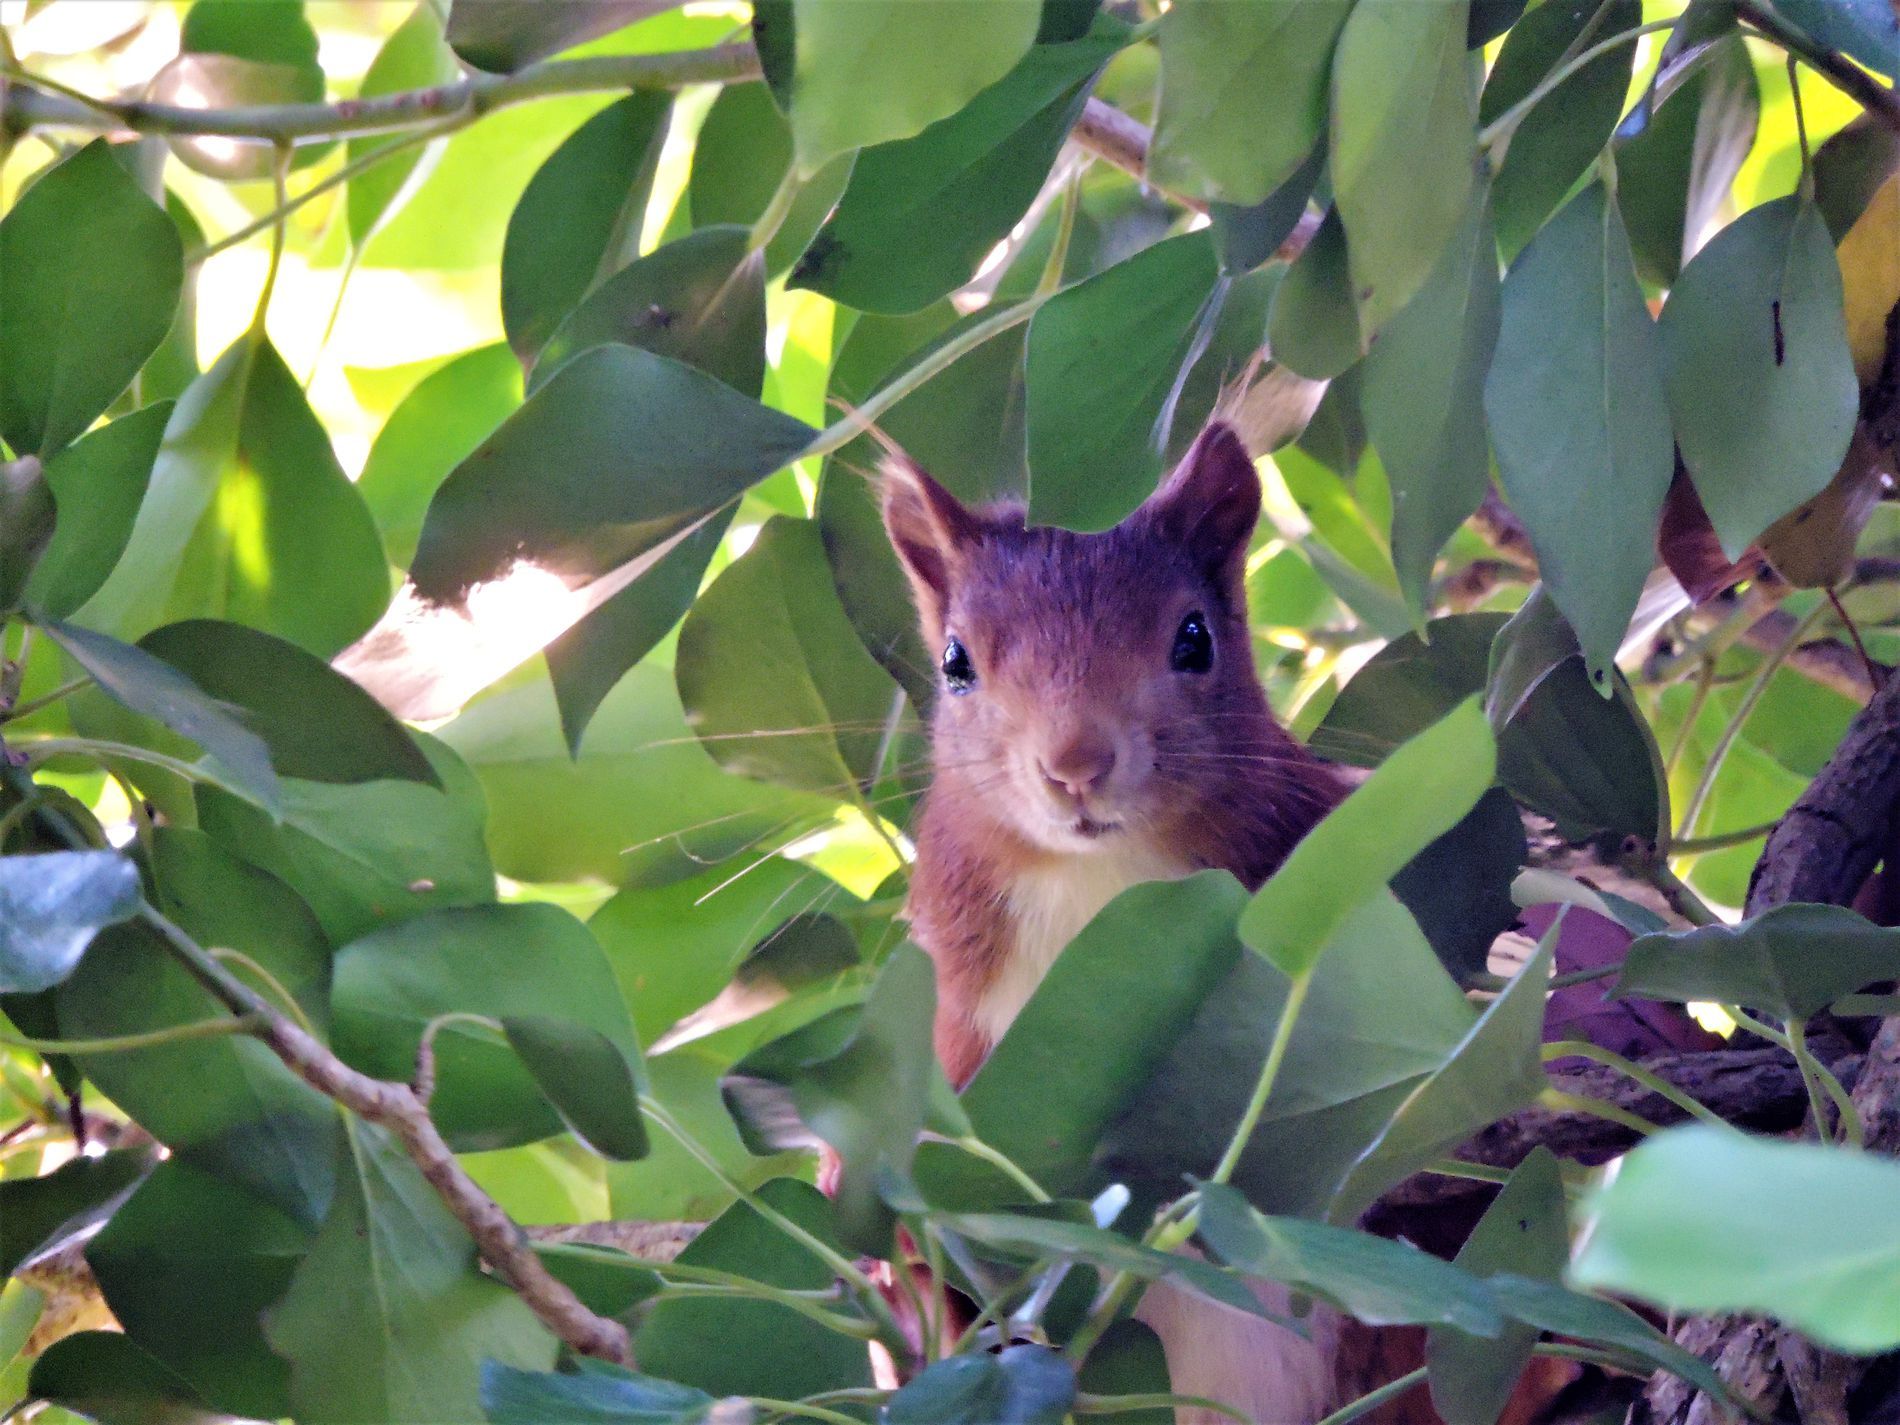
Squirrel Hidden Among Green Leaves
A red squirrel is peeking through dense green leaves. Its face is clearly visible, with bright eyes and upright ears. The squirrel is surrounded by natural greenery, partially hidden by overlapping leaves.
Taken at eye level, this nature photo shows a curious squirrel hiding among bright green leaves. The lighting is soft and natural, with a peaceful forest atmosphere. The colors are mostly green with hints of brown and red from the squirrel.
Labels: Leaf, Plant, Animal, Mammal, Rodent, Rat, Squirrel, Tree
Camera: NIKON COOLPIX P600
Aperture: F5.6
Exposure: 1/15 sec
ISO: 1600
Focal length: 179.2 mm